Athens, Wisconsin

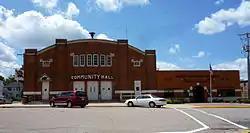
Athens Community Hall, Police Department, Municipal Building and branch of the Marathon County Public Library

Athens is a village in Marathon County, Wisconsin, United States. The population was 1,059 at the 2020 census. It is part of the Wausau, Wisconsin Metropolitan Statistical Area.